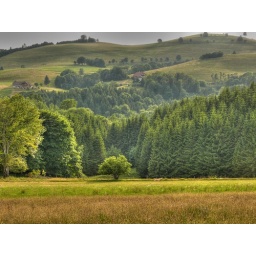
green hills in black forest